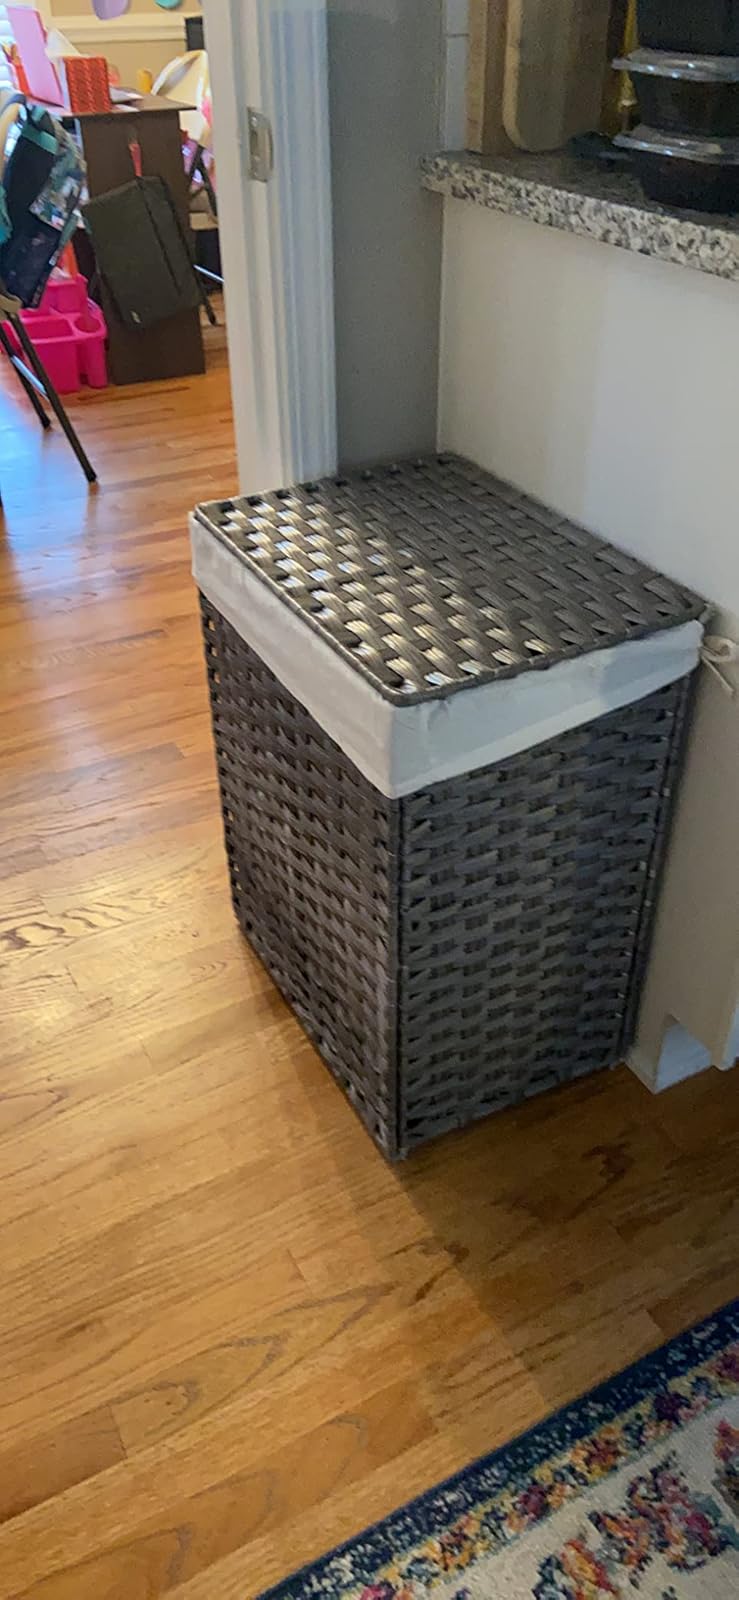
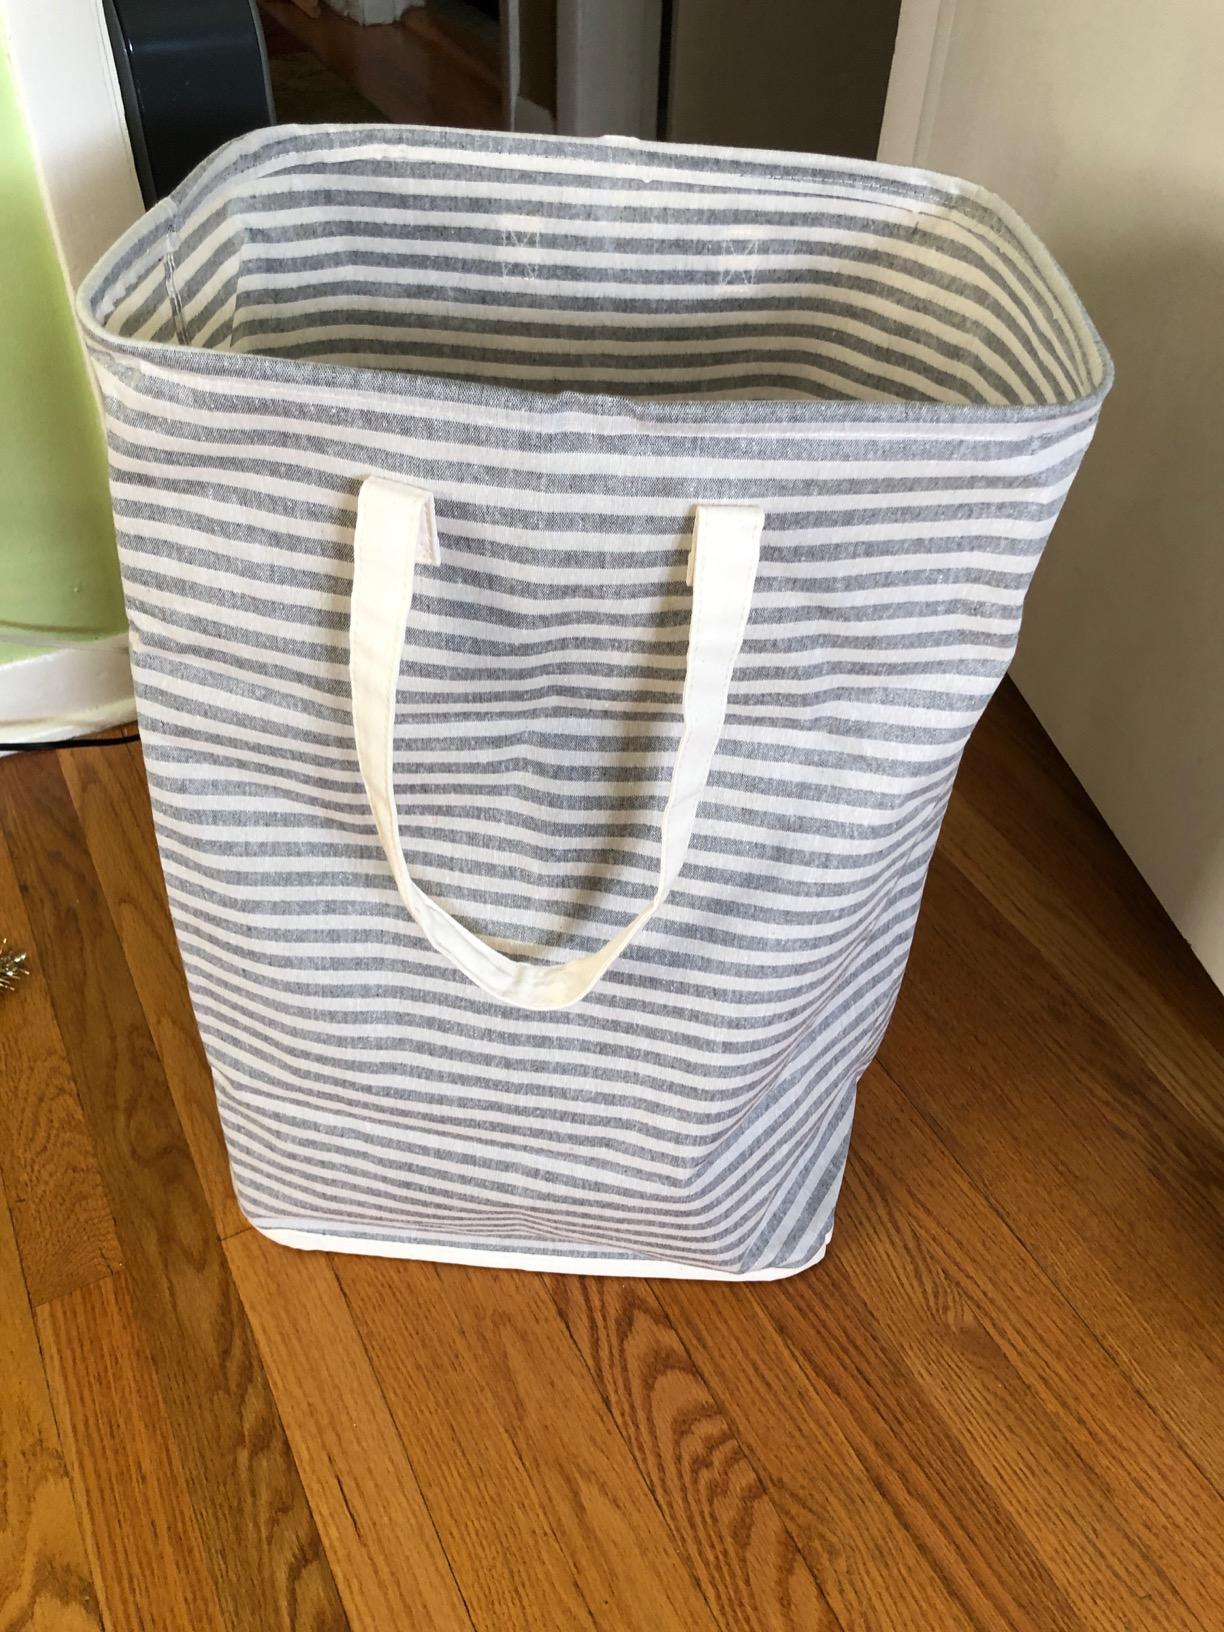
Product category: items_hamper
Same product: no